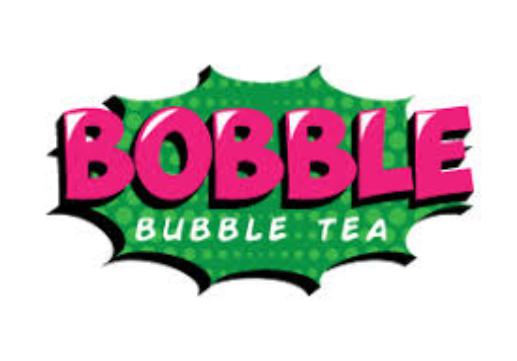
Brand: bobble
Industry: Clothes